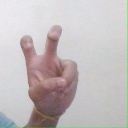
अक्षर: ई